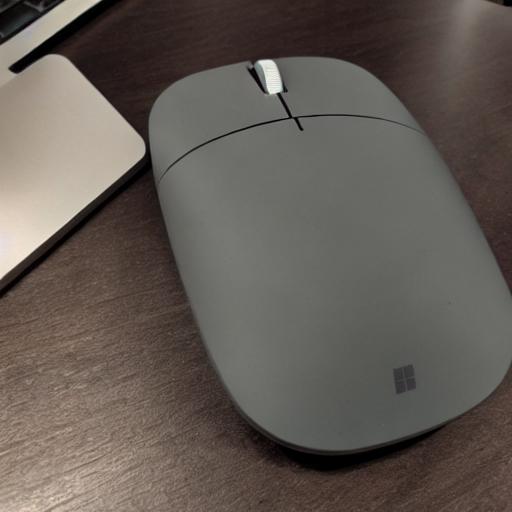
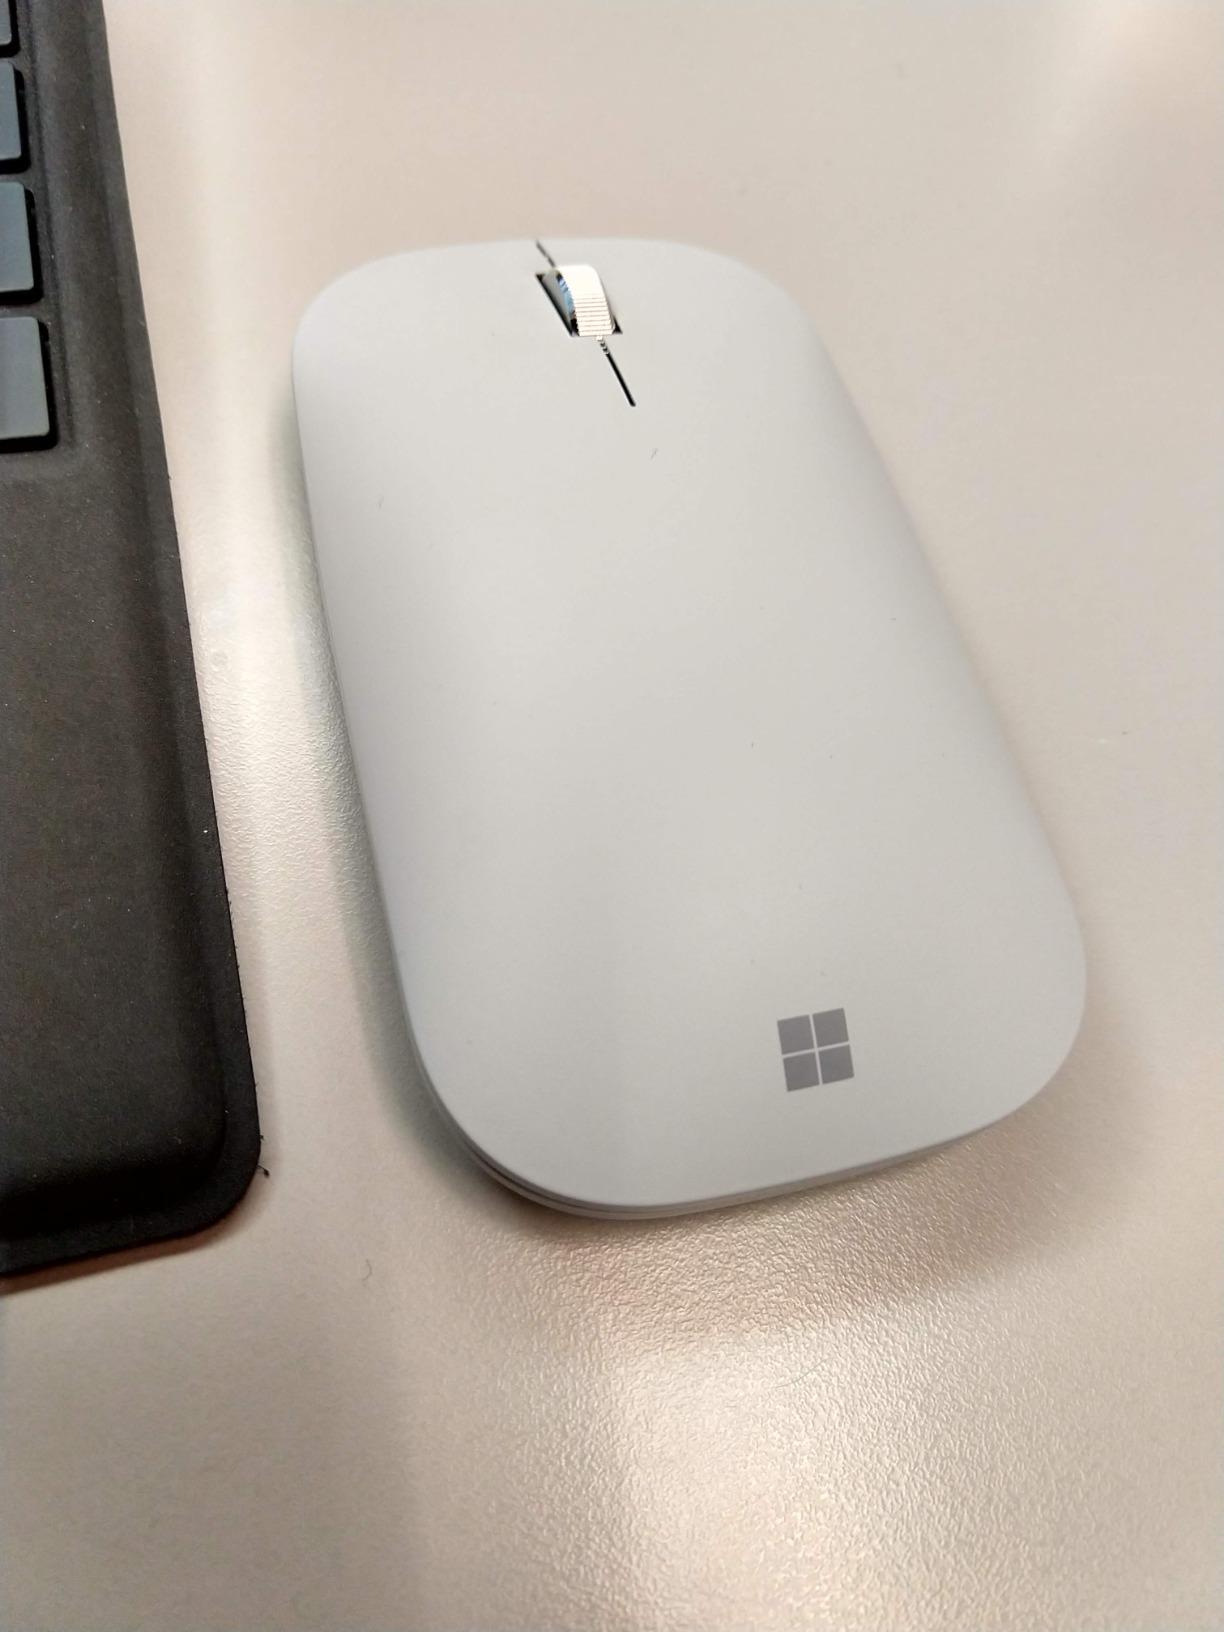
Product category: mouse
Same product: no